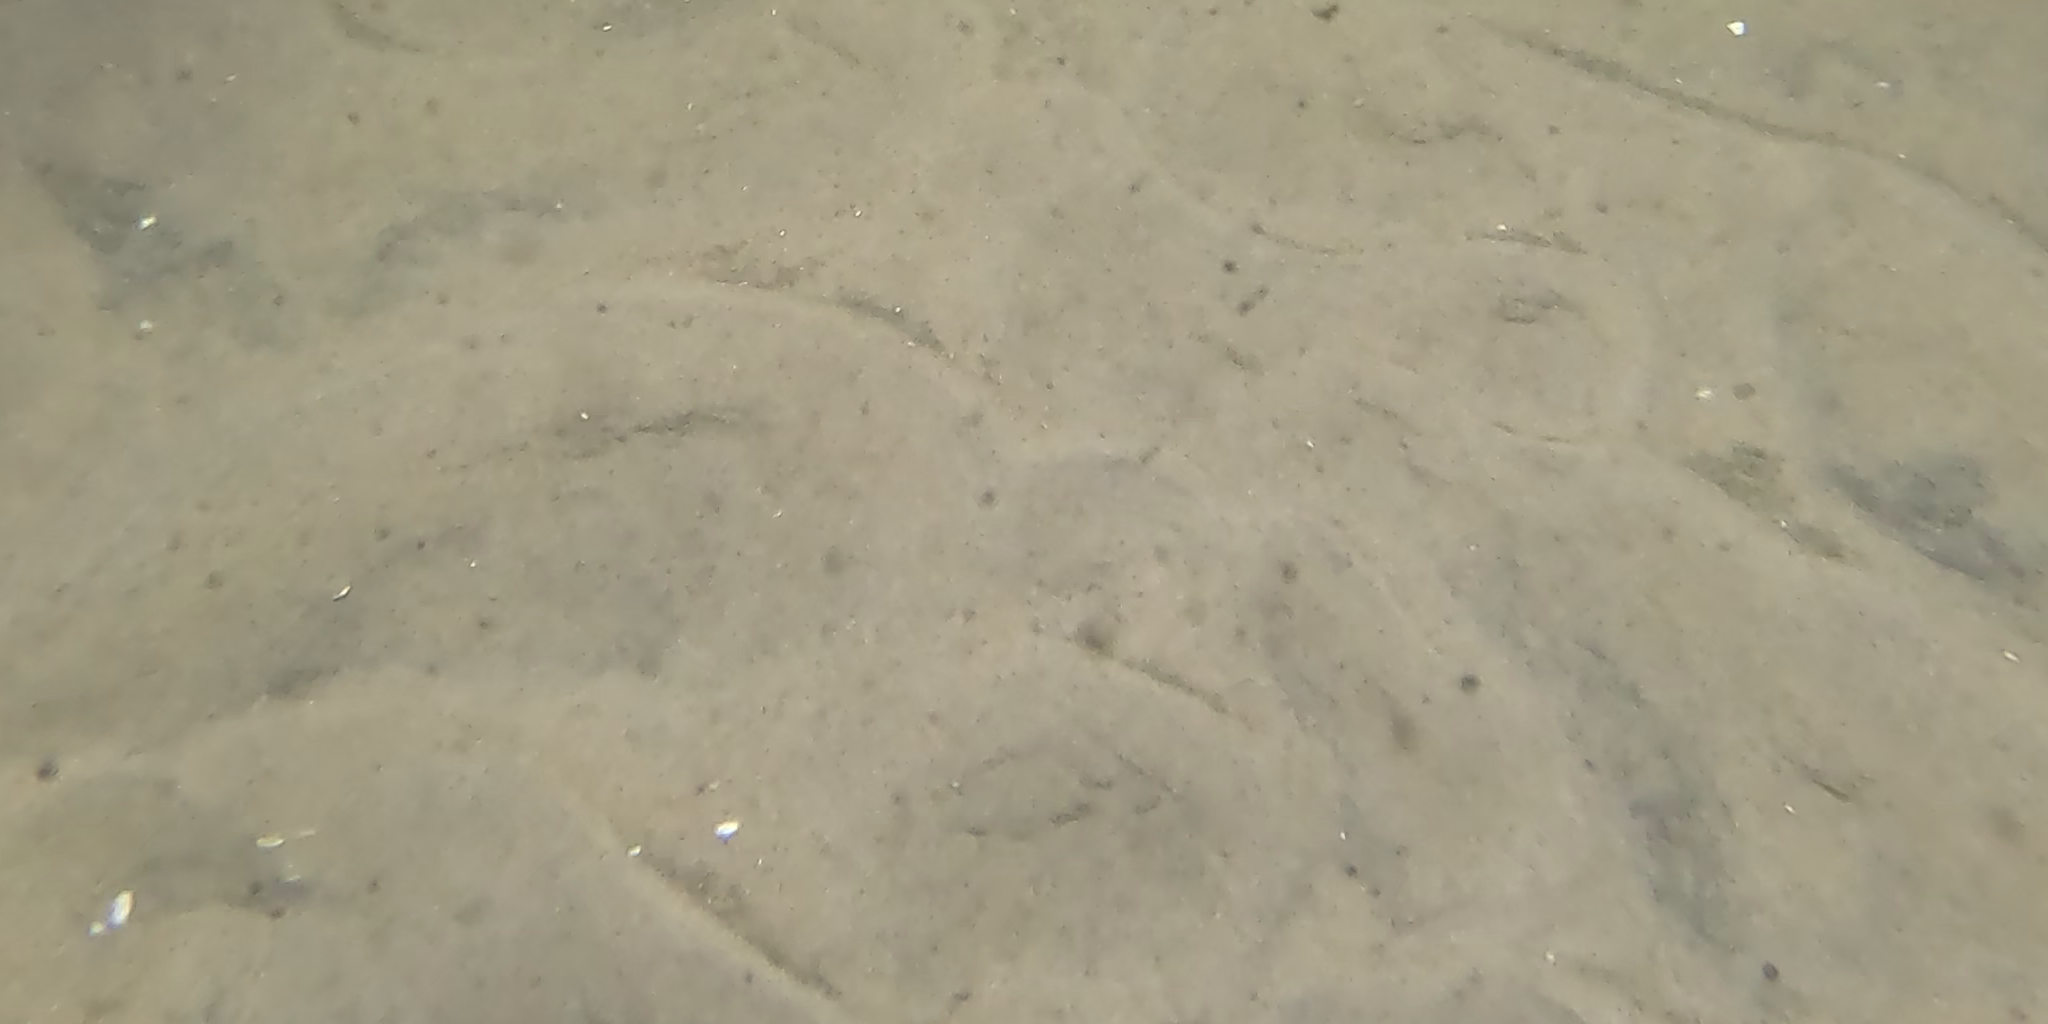
Seabed habitat: sand